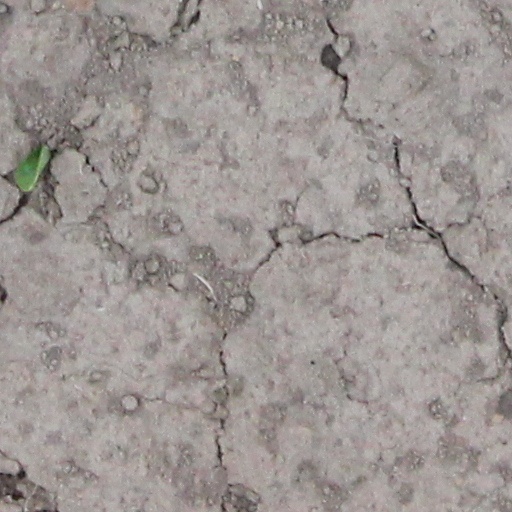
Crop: wheat